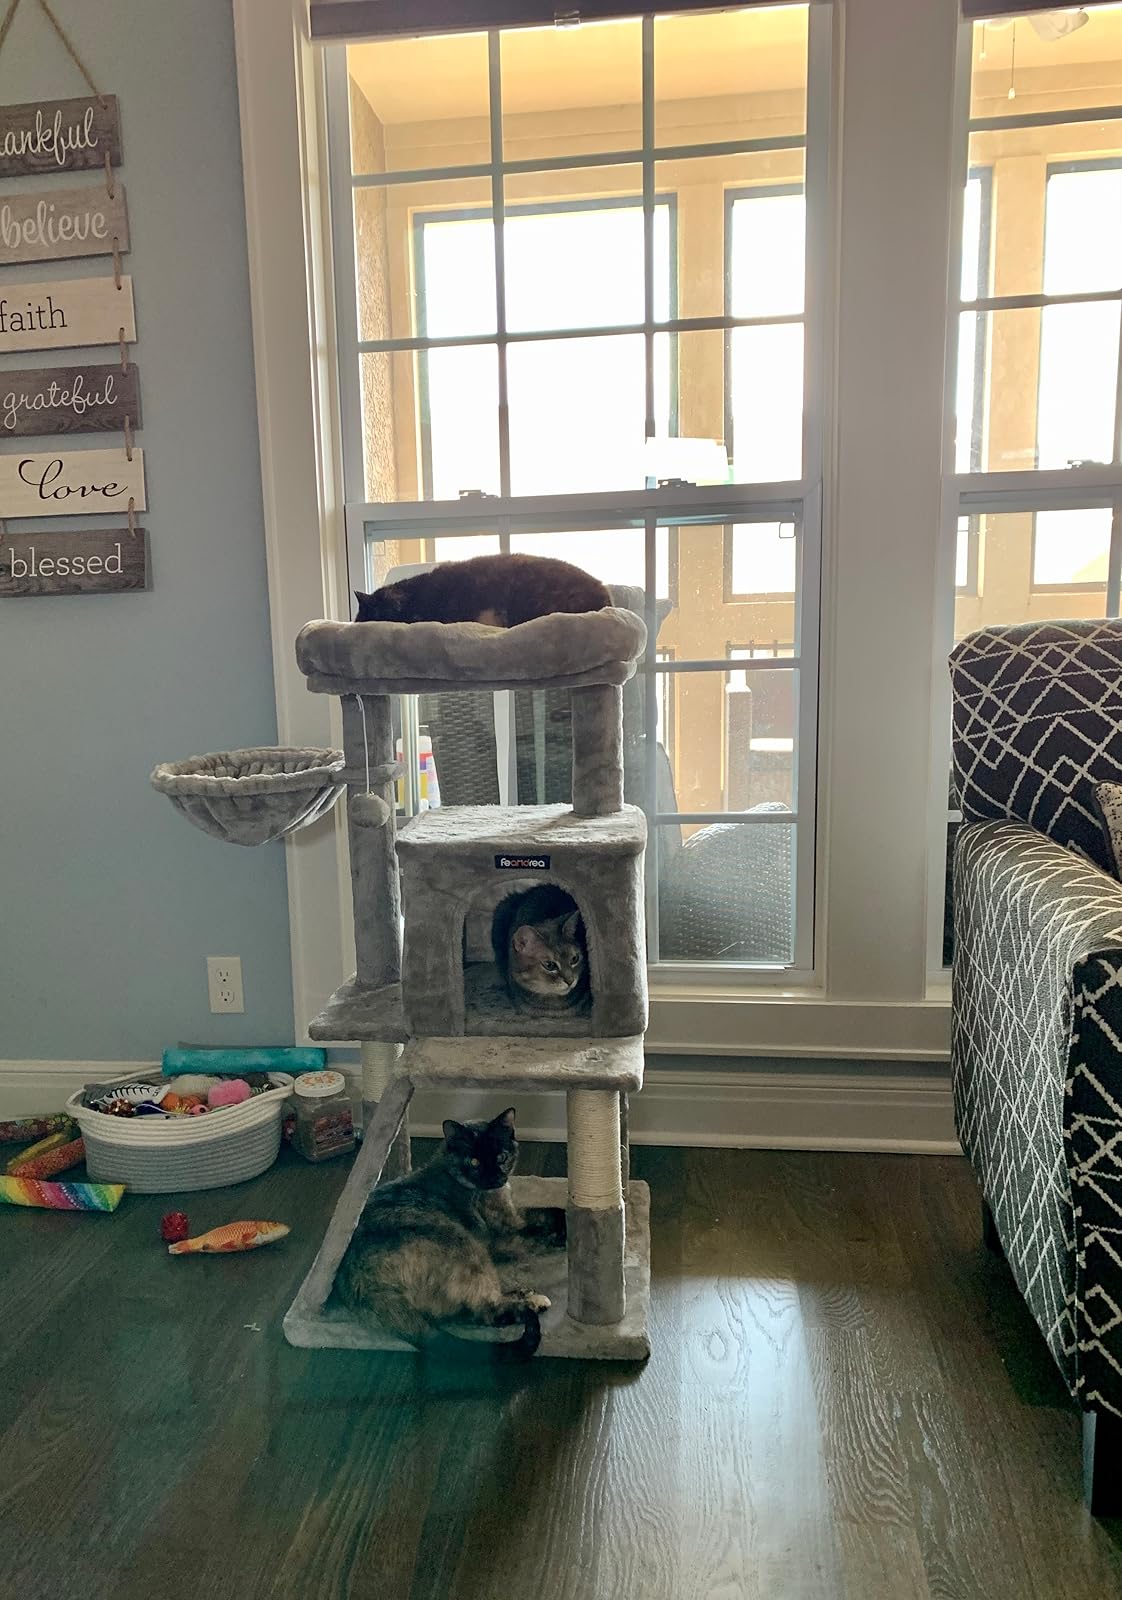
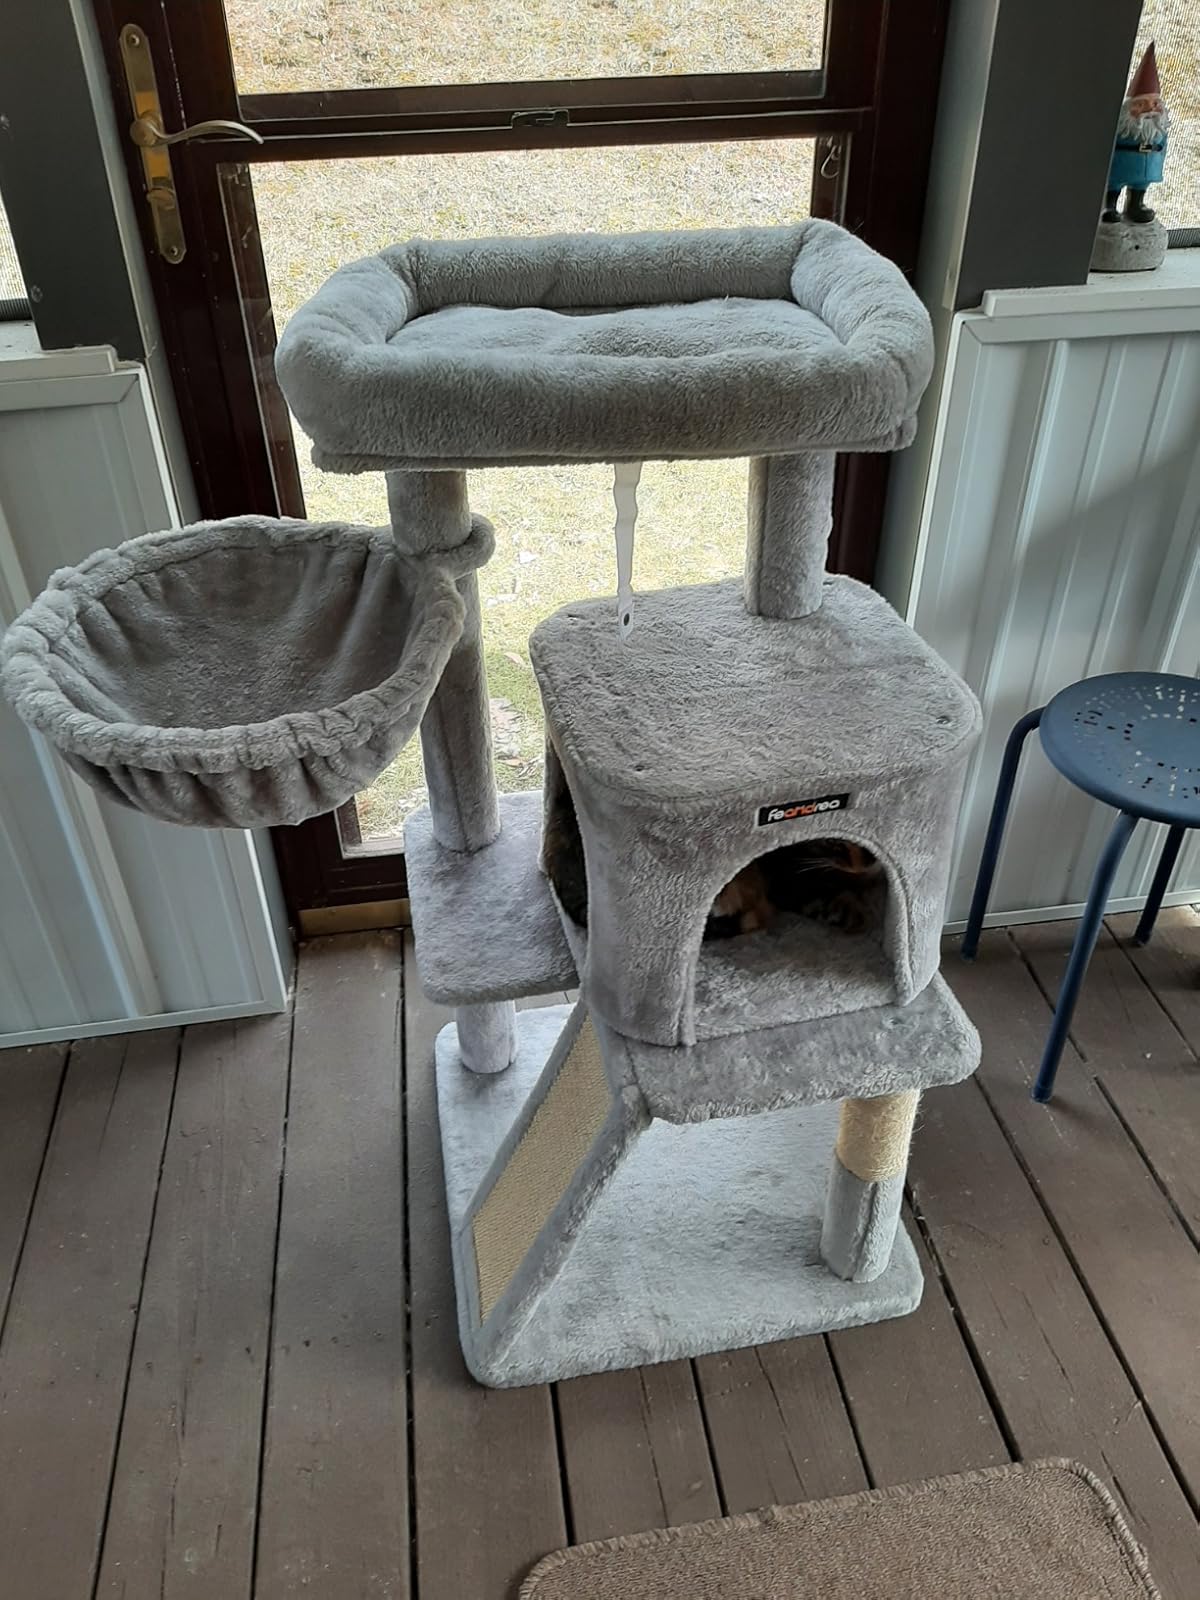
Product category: items_cat tree
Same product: yes